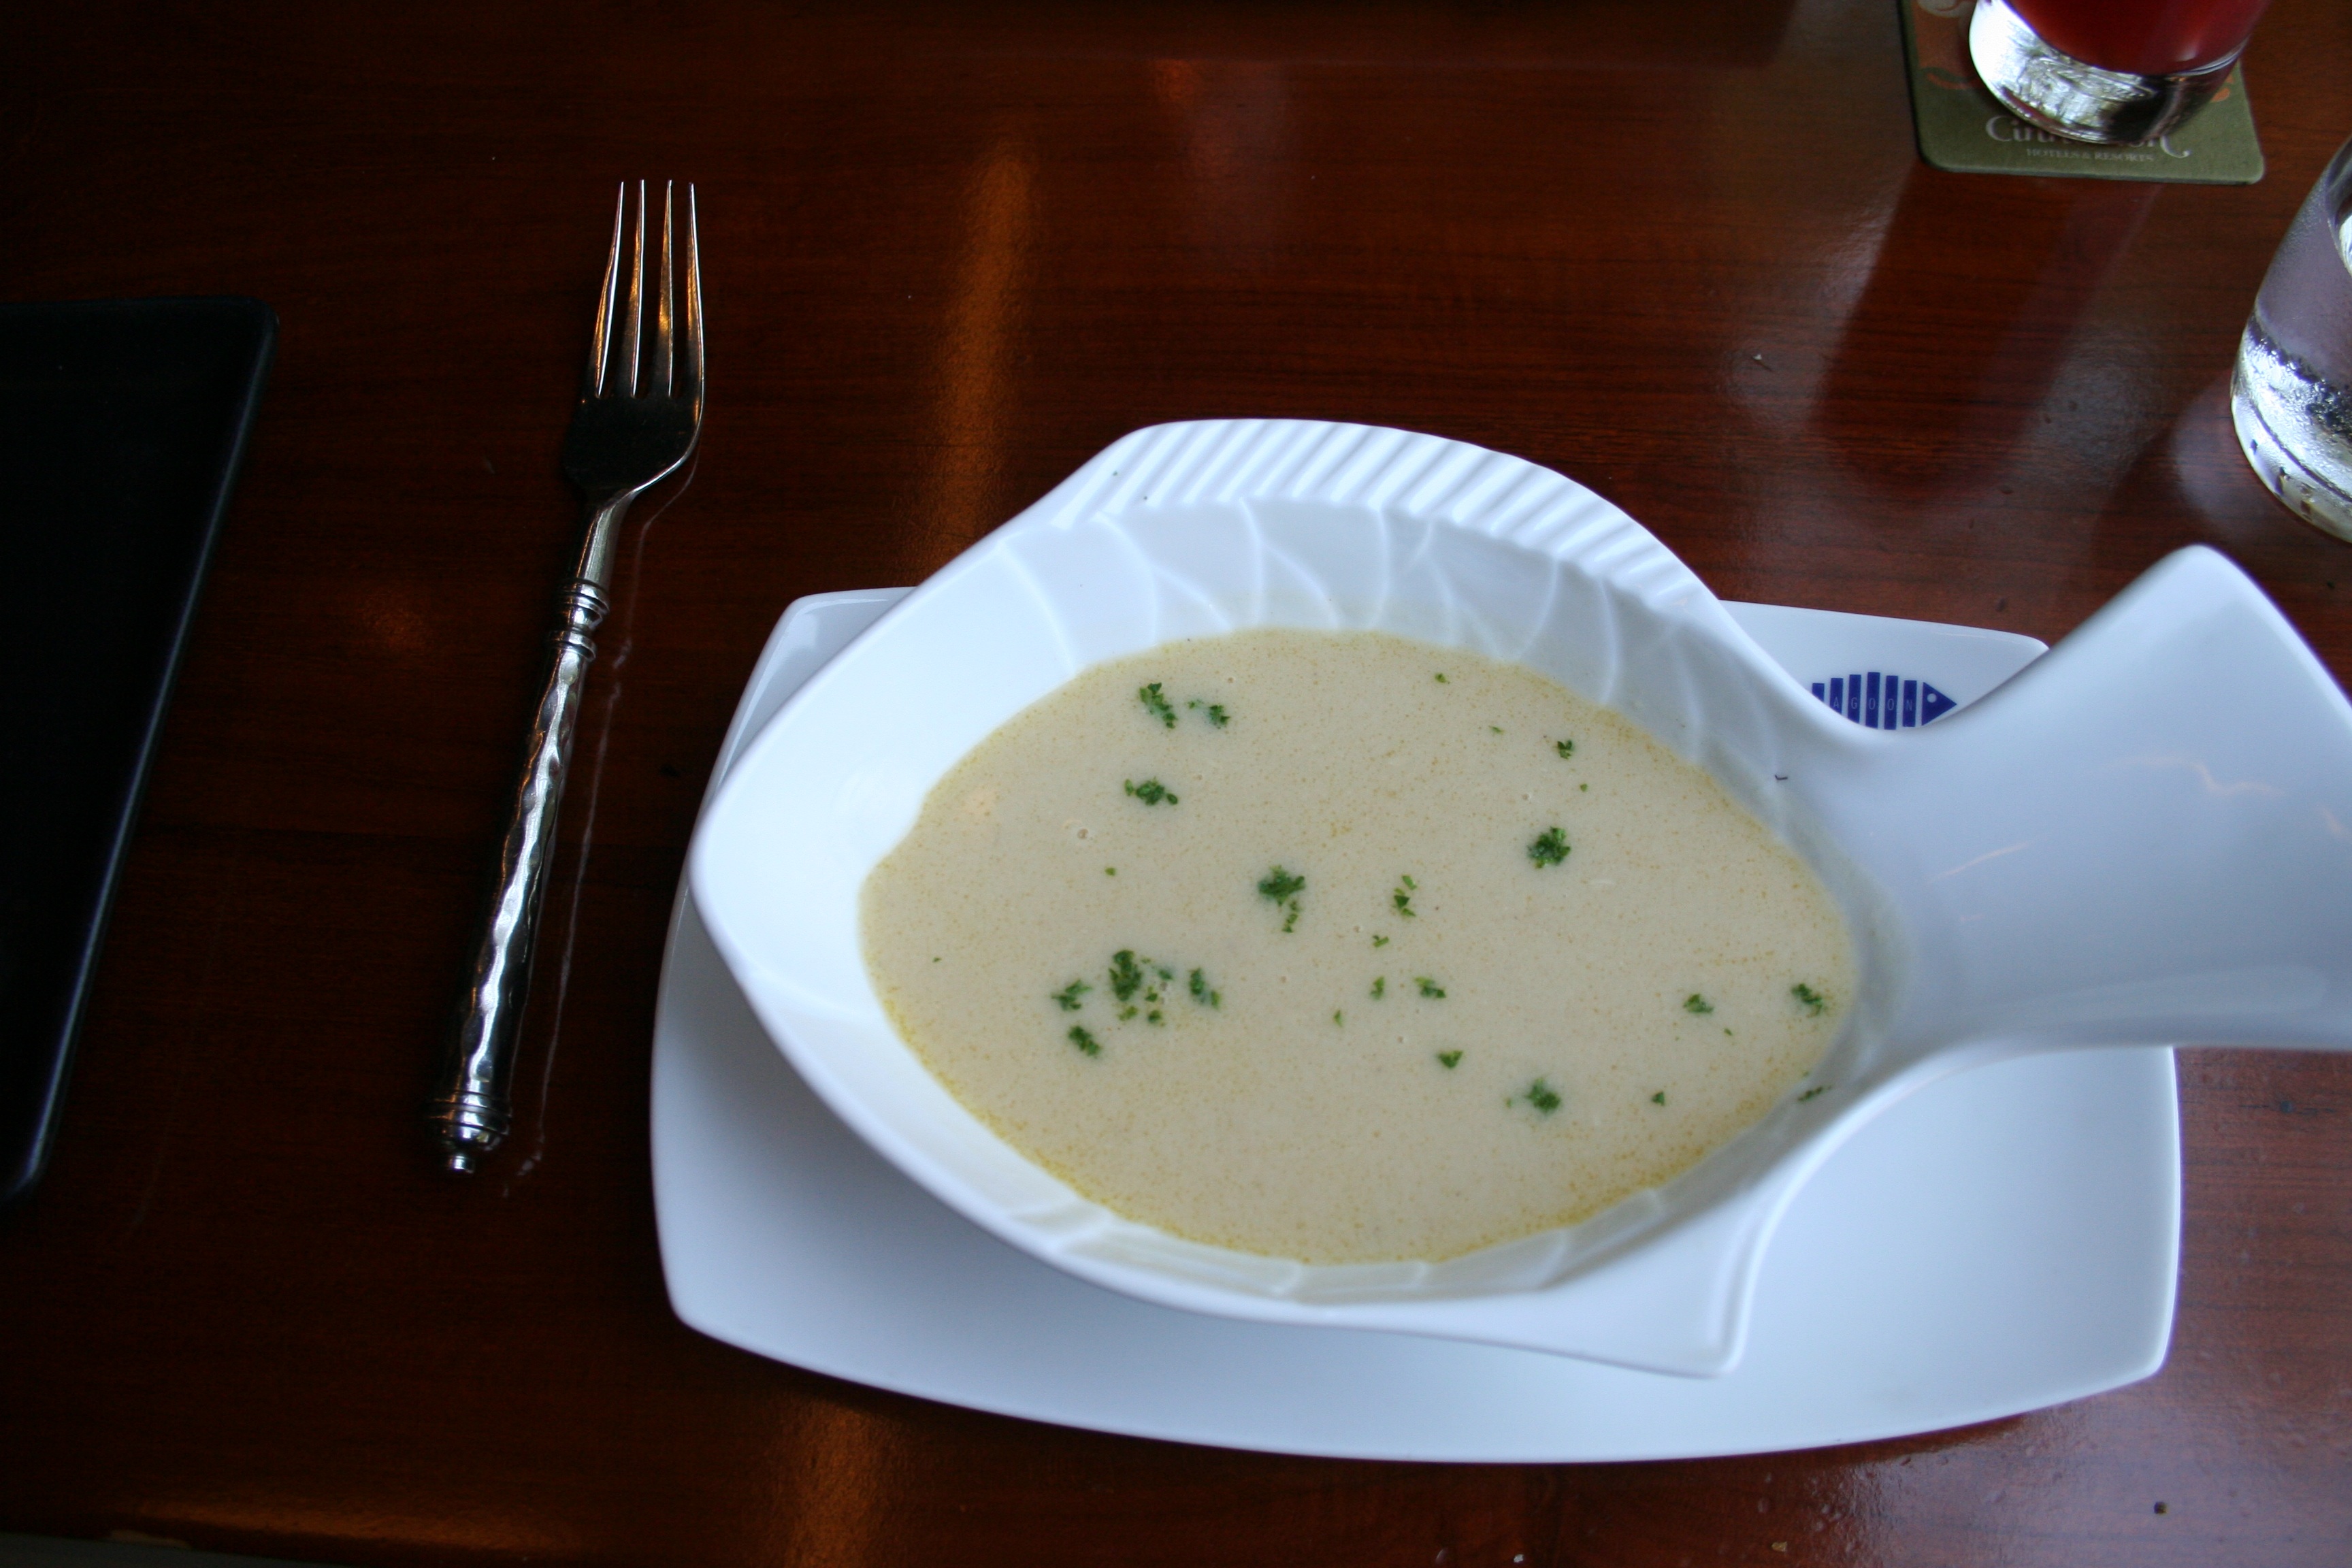
dish, meal, food, produce, asia, breakfast, gourmet, cuisine, delicious, soup, tasty, fish soup